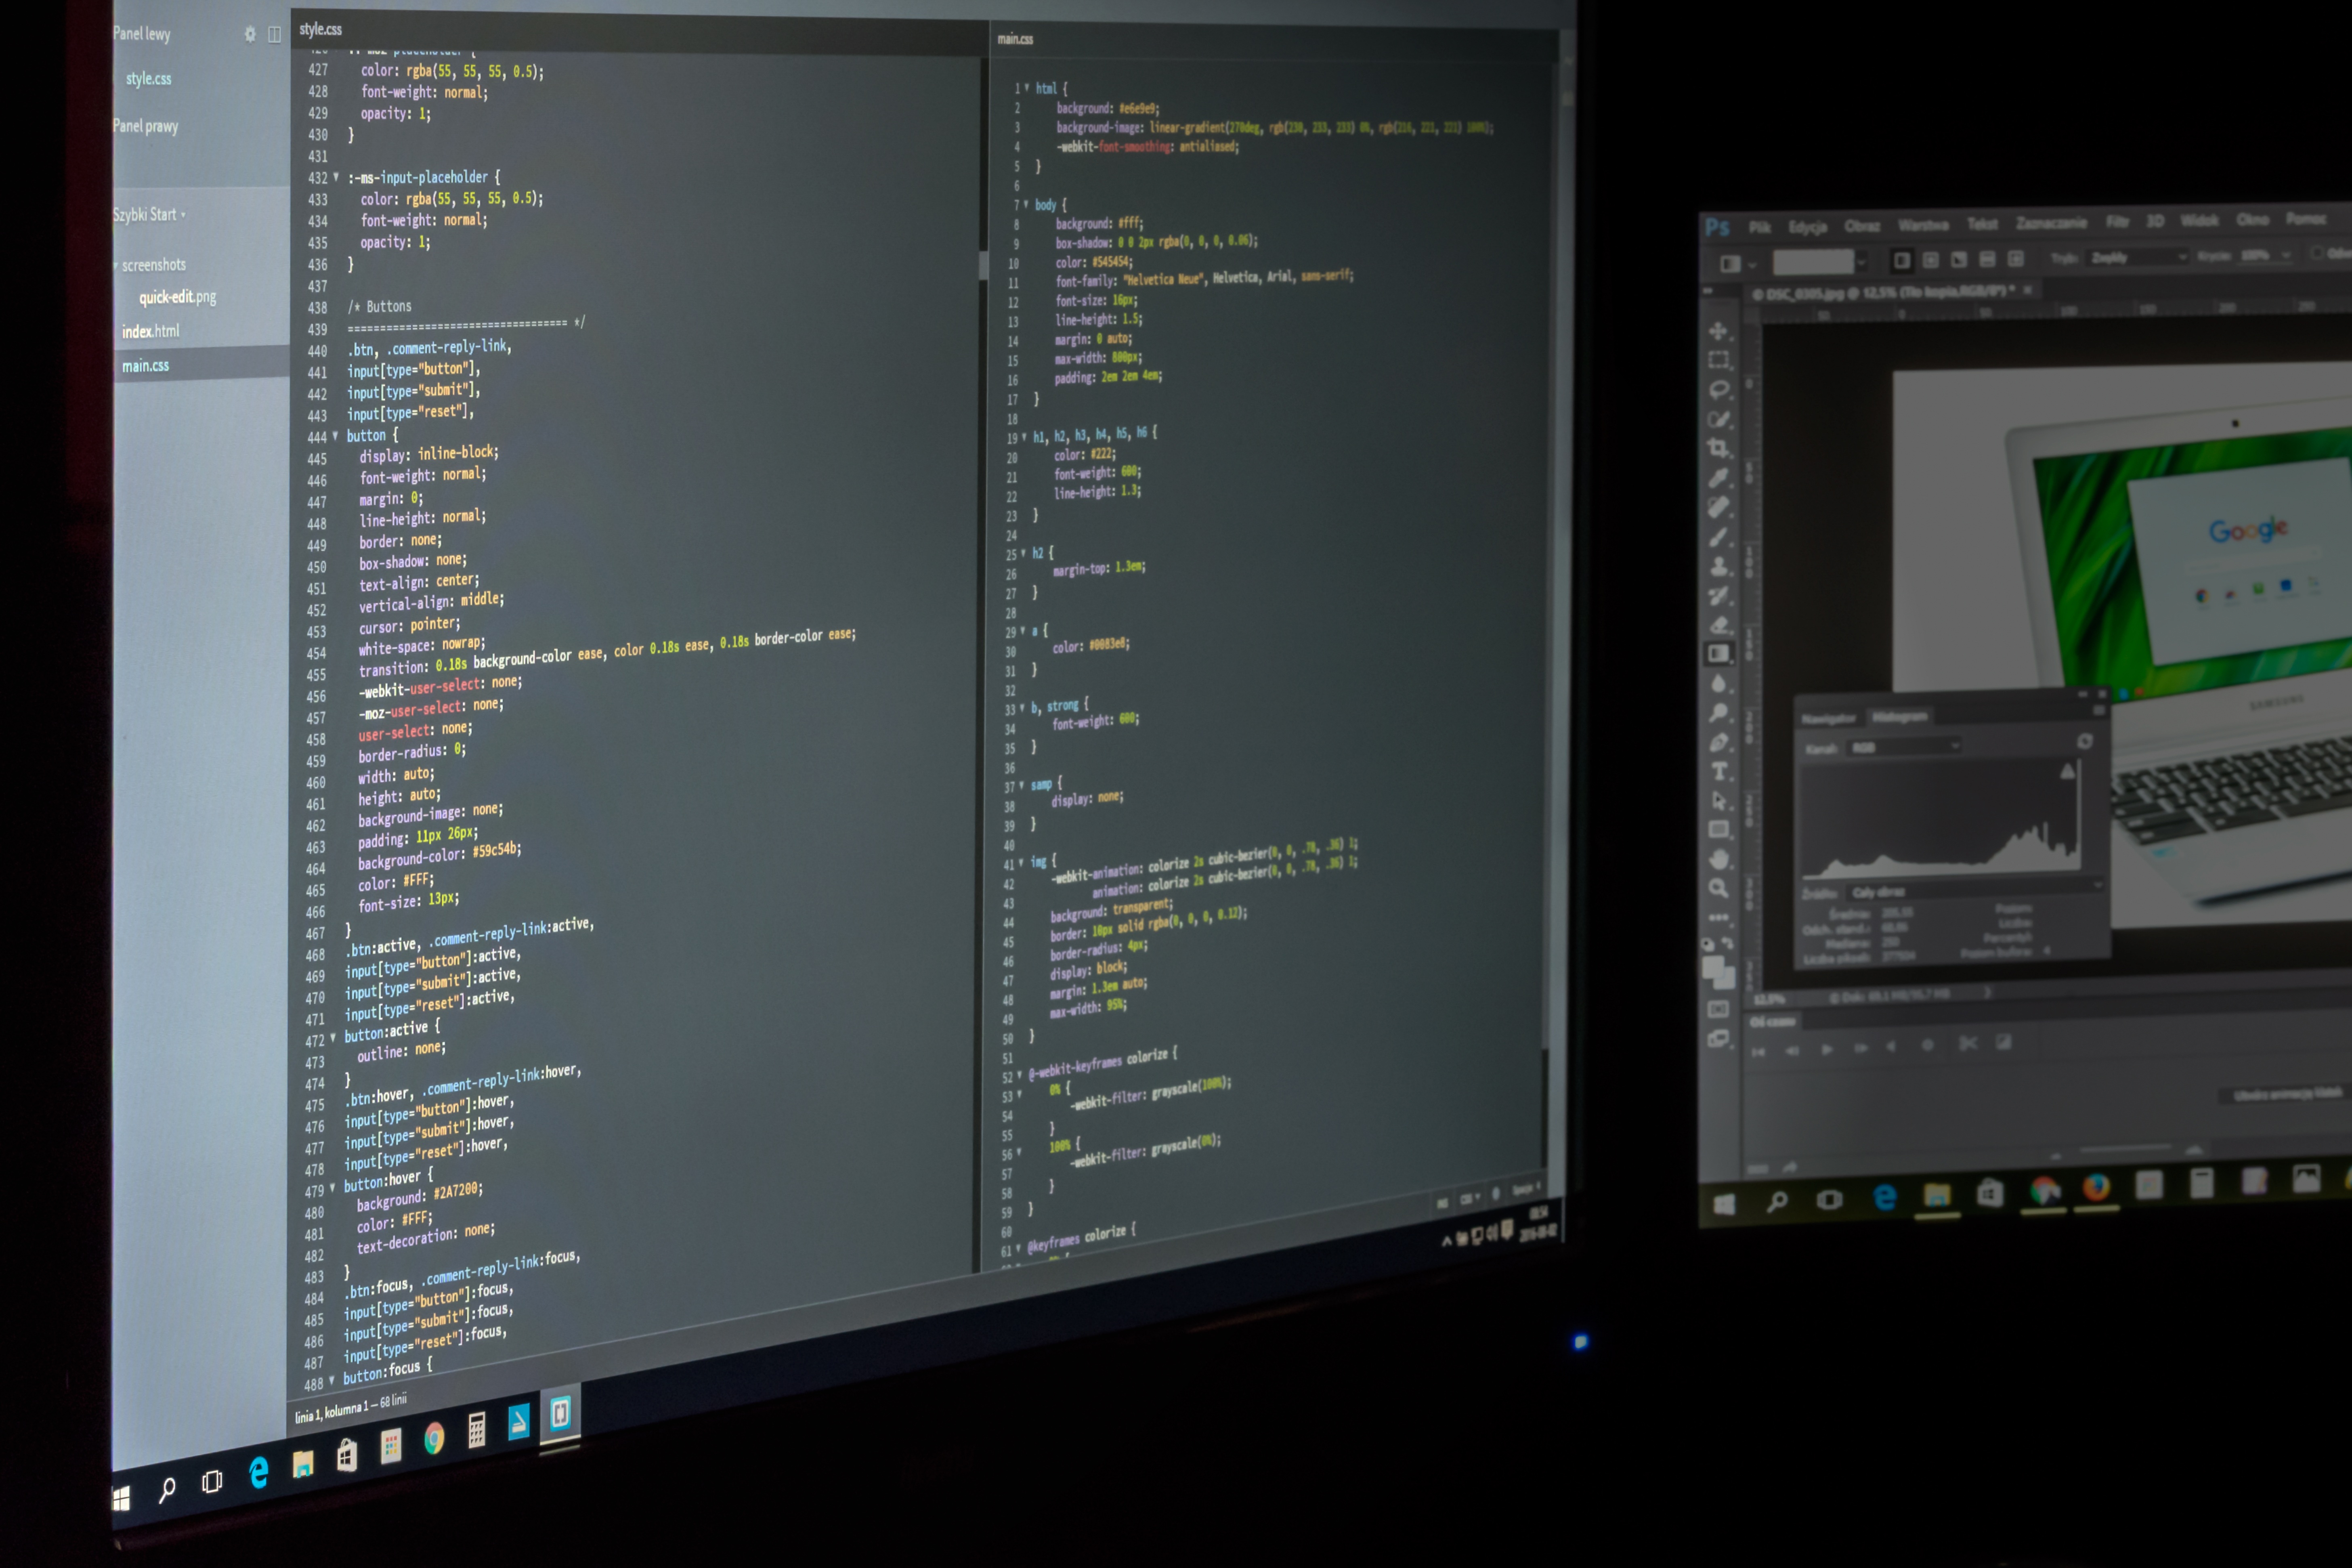
computer, technology, photographer, internet, studio, html, monitor, programming, programming language, design, text, photoshop, retouch, freelancer, document, multimedia, presentation, graphics, engineer, screenshot, graphic design studio, tracfone, css, creating pages, graphics agency, advertising agency, interactive agency, modern technologies, graphics station, foto studio, computer monitor, personal computer hardware, computer program